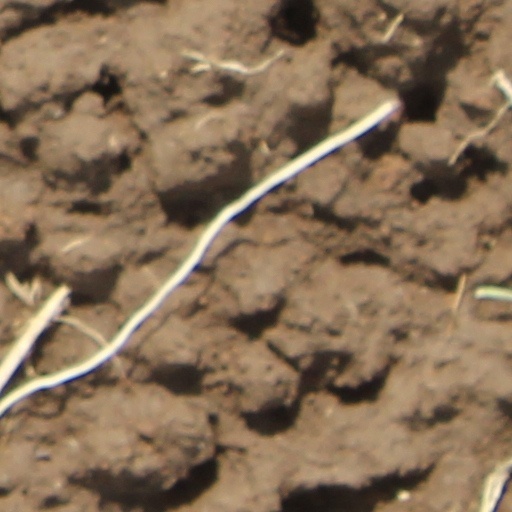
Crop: wheat